Juhan Luiga

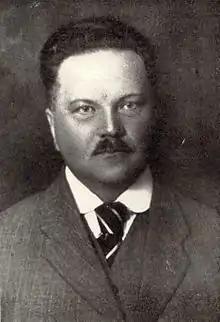
Juhan Luiga

Juhan Luiga (31 March 1873 – 19 October 1927) was an Estonian psychiatrist, physician, author, publicist, and politician. He was a member of I Riigikogu.